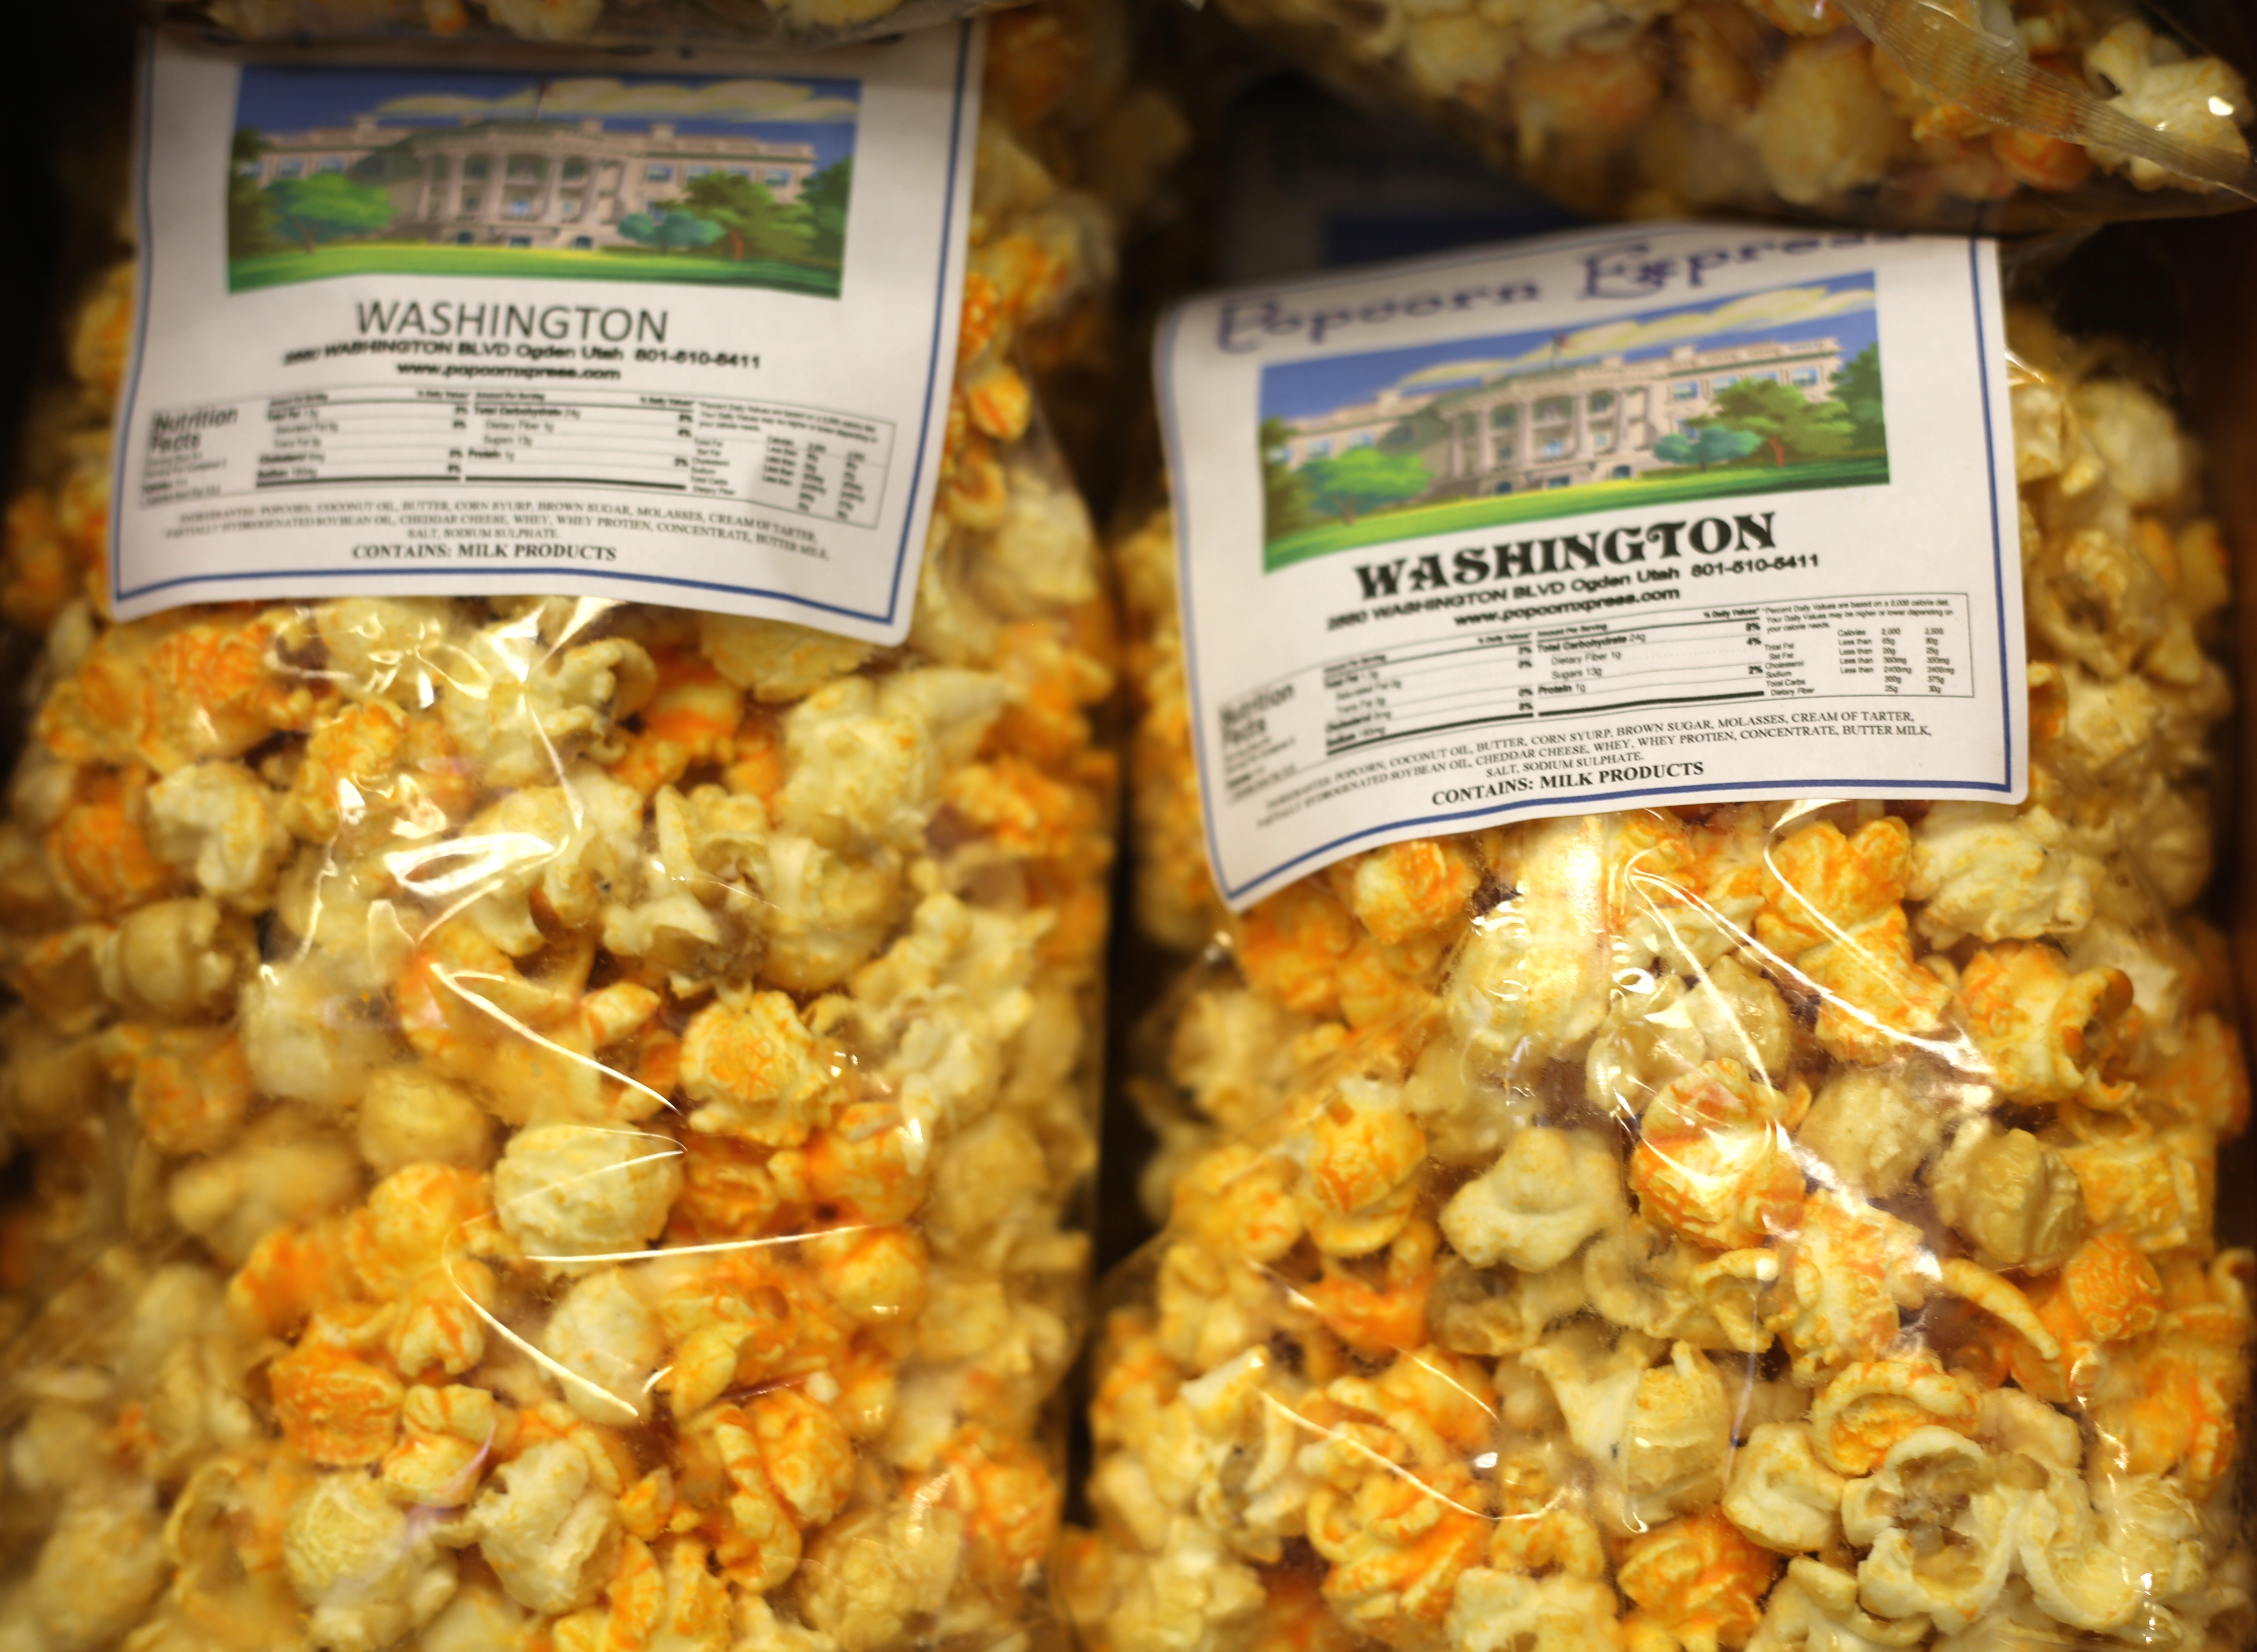
sweet, dish, meal, food, produce, breakfast, snack, dessert, cuisine, delicious, popcorn, candy, vegetarian food, muesli, breakfast cereal, grass family, snack food